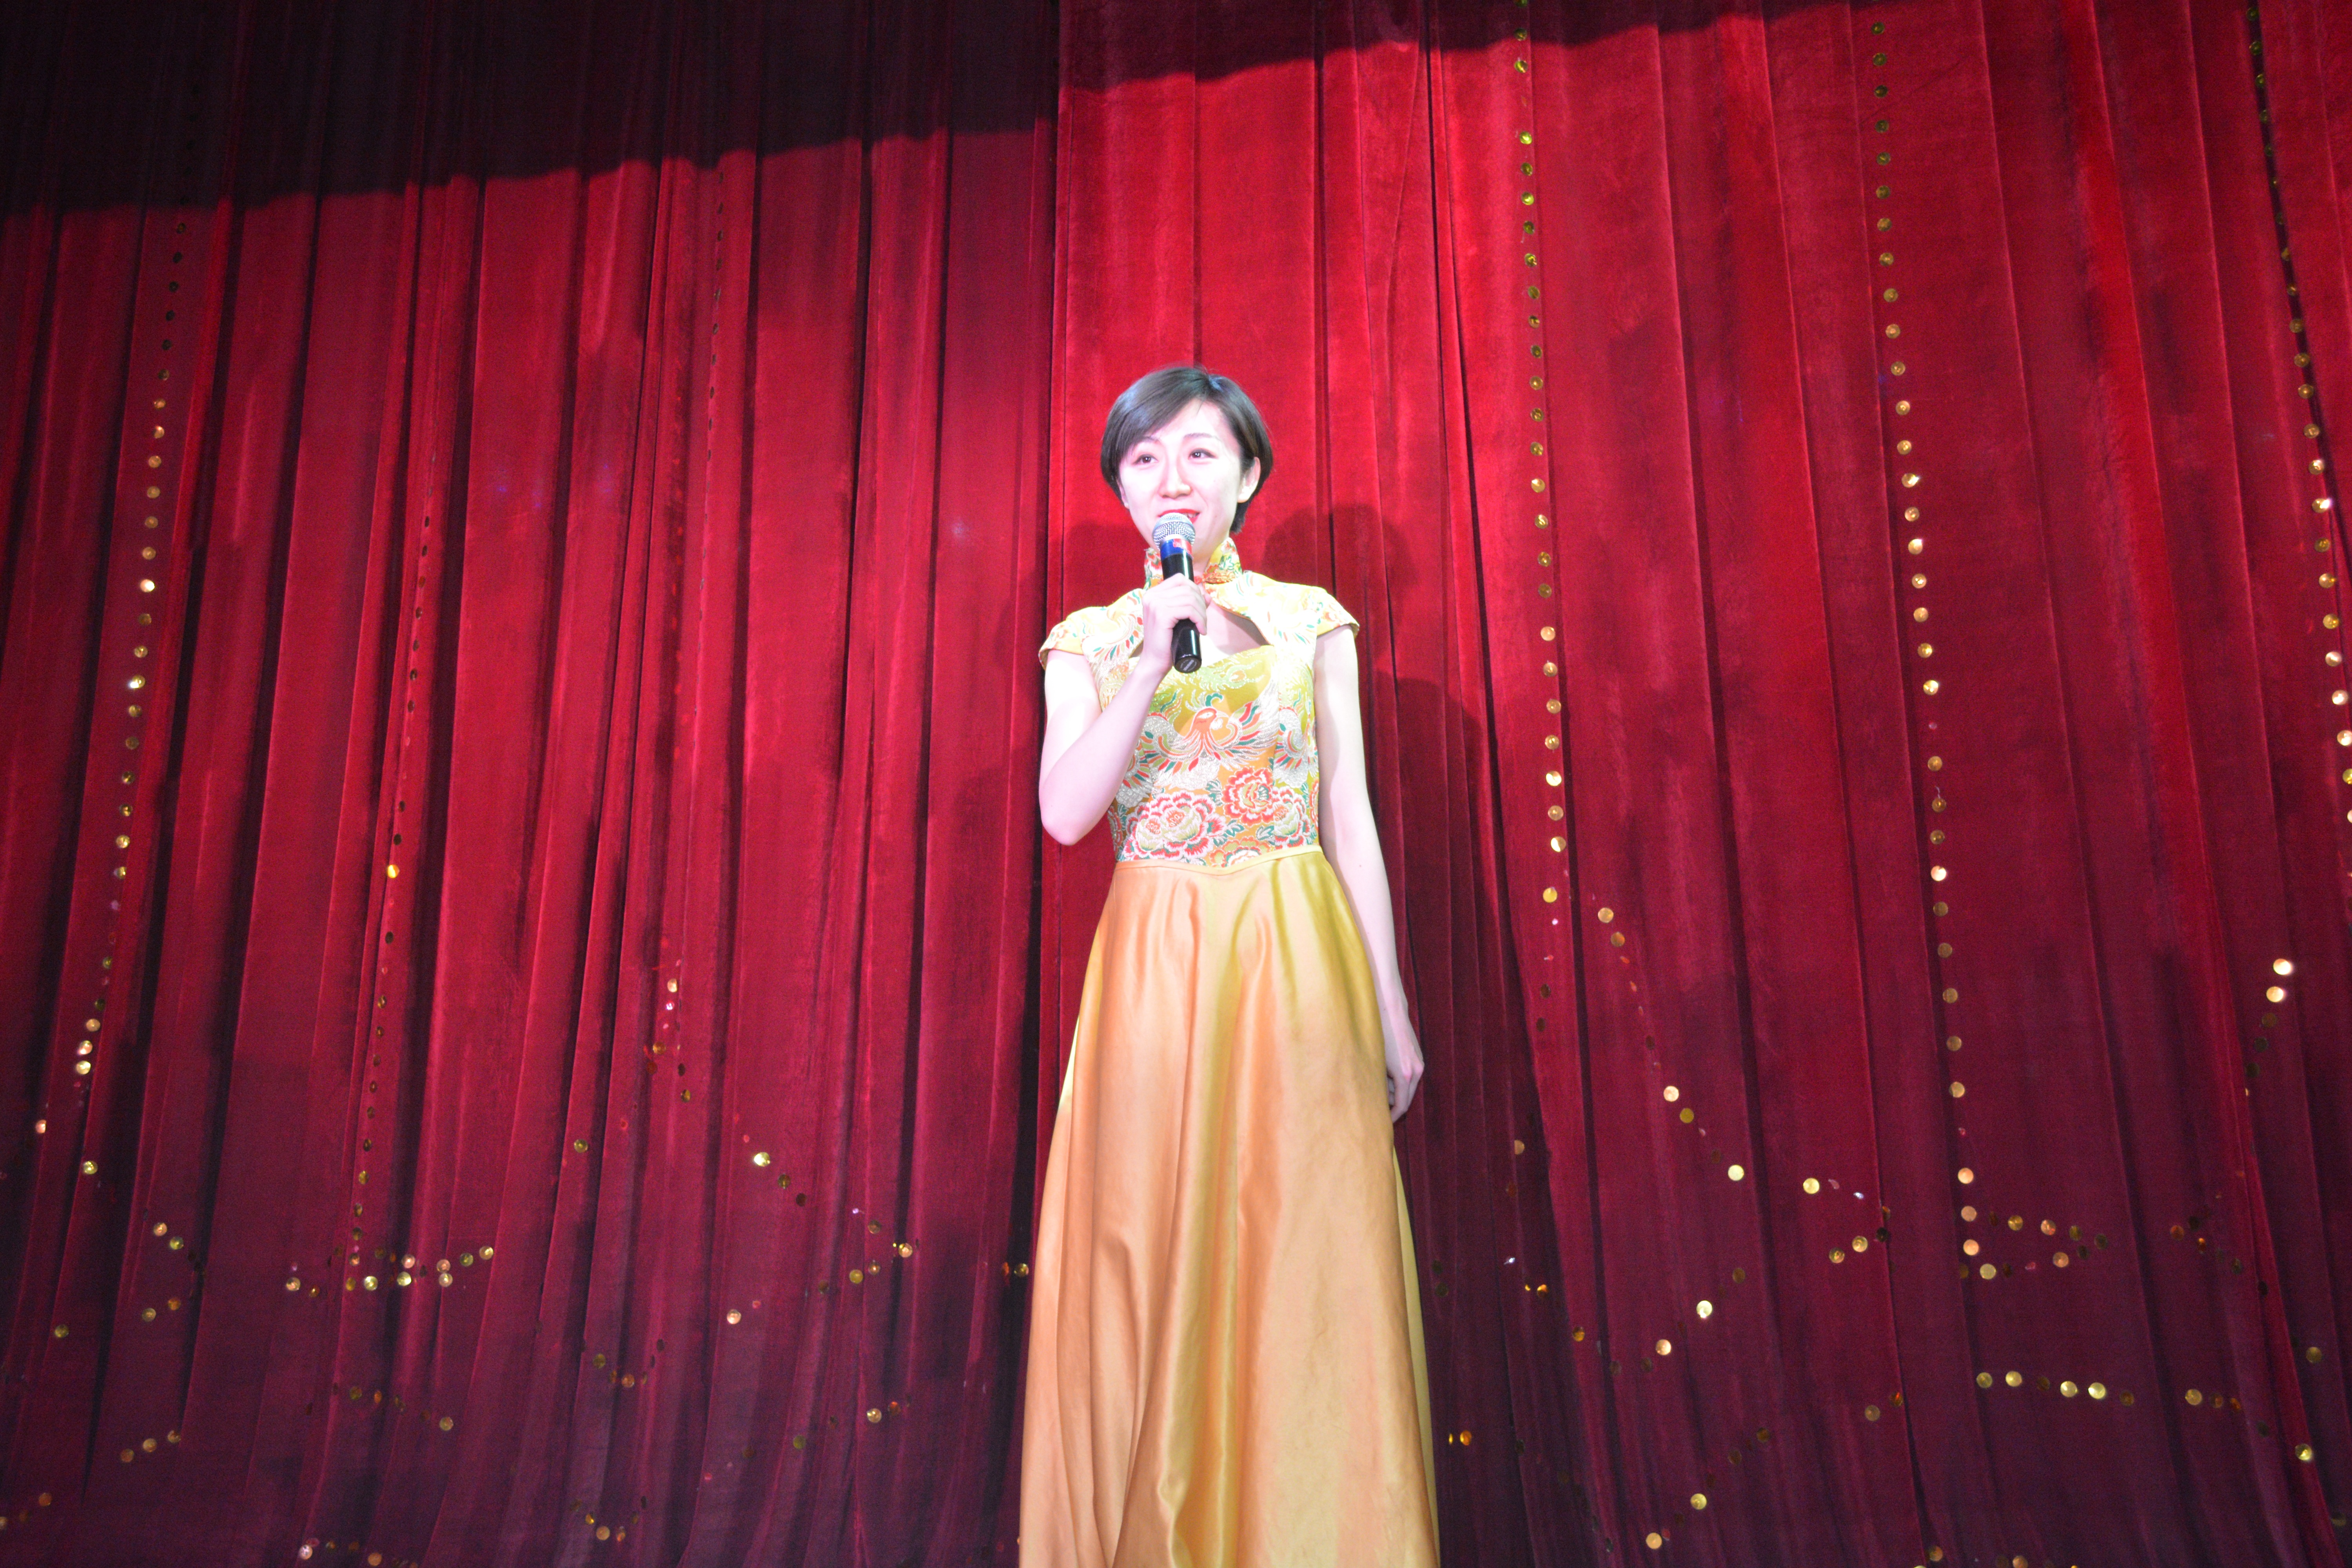
fashion, performance art, stage, gown, quinceanera, performing arts, musical theatre